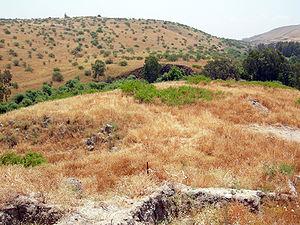
Le pont des Filles de Jacob est un pont traversant le Jourdain supérieur en Israël construit sur un site stratégique entre la Haute Galilée et le plateau du Golan et un site archéologique du Paléolithique inférieur.